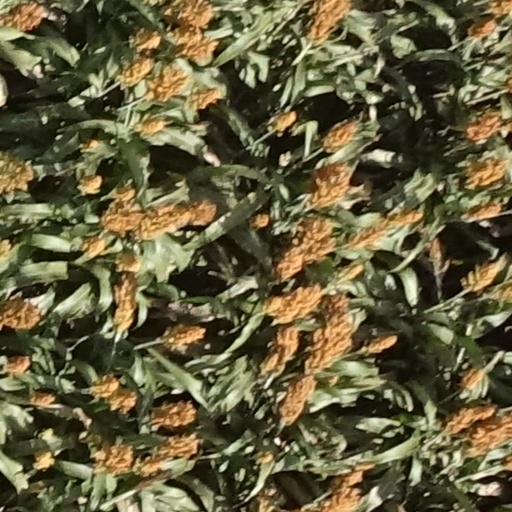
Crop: sorghum